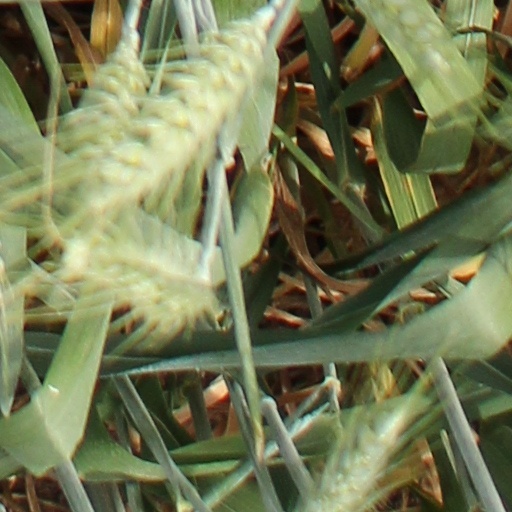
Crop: wheat